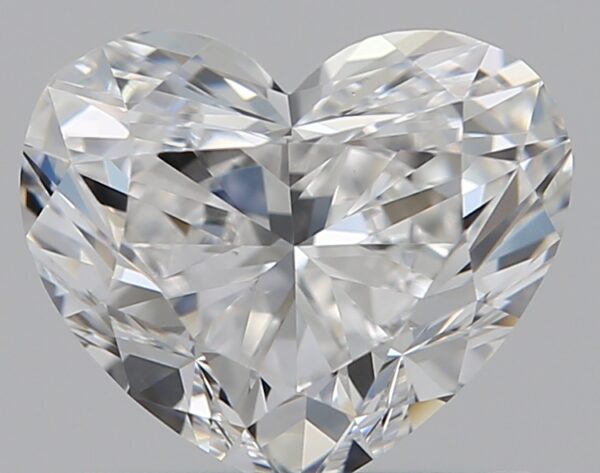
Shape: heart
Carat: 0.7
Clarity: VS1
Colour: E
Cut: GD
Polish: EX
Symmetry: GD
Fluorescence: N
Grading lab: GIA
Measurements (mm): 5.29 x 6.24 x 3.38